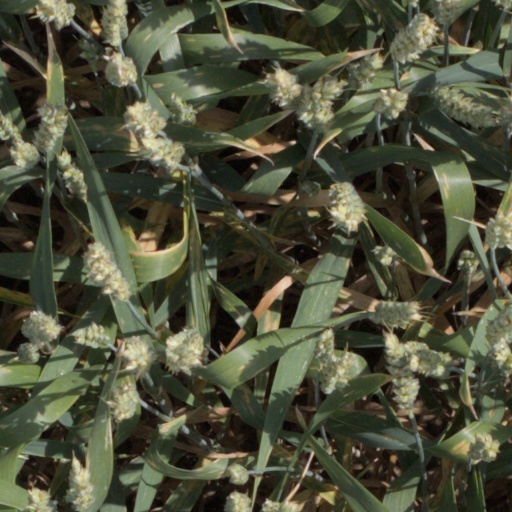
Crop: wheat